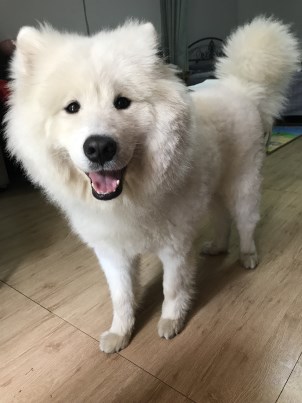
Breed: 2192-n000088-Samoyed